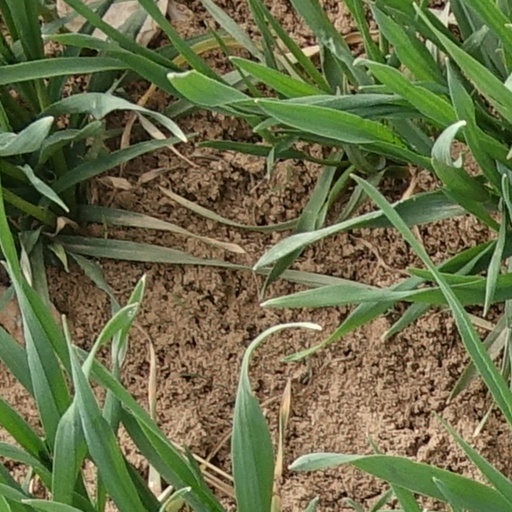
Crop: wheat